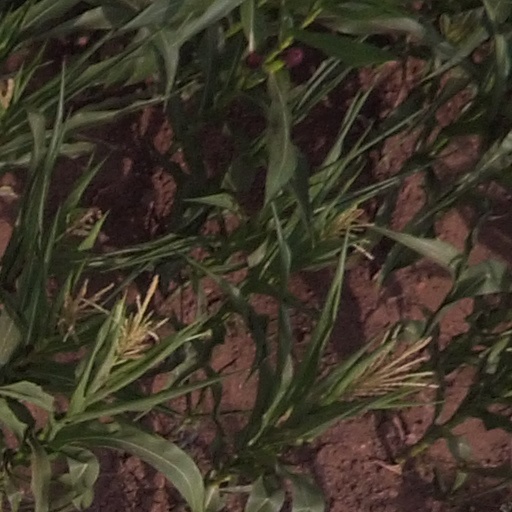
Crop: maize; corn